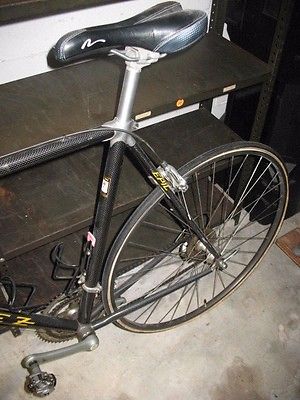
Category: bicycle